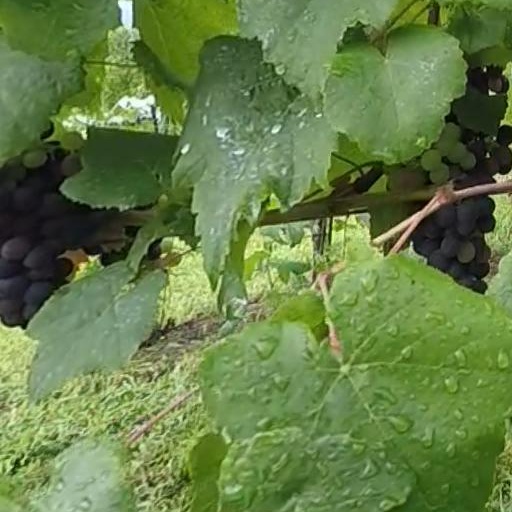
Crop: grape